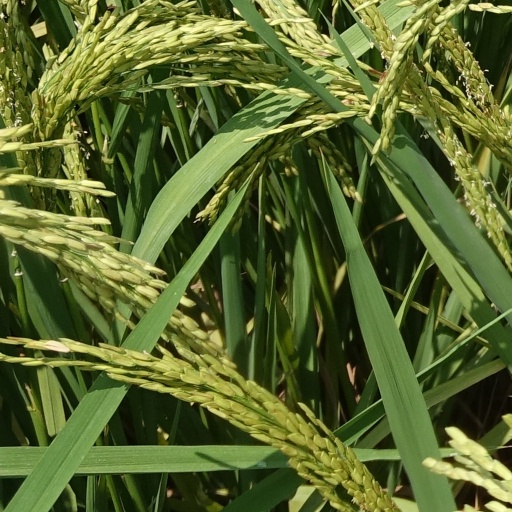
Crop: rice